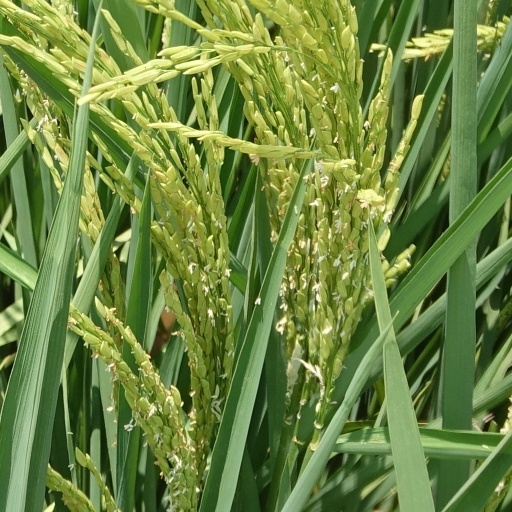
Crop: rice